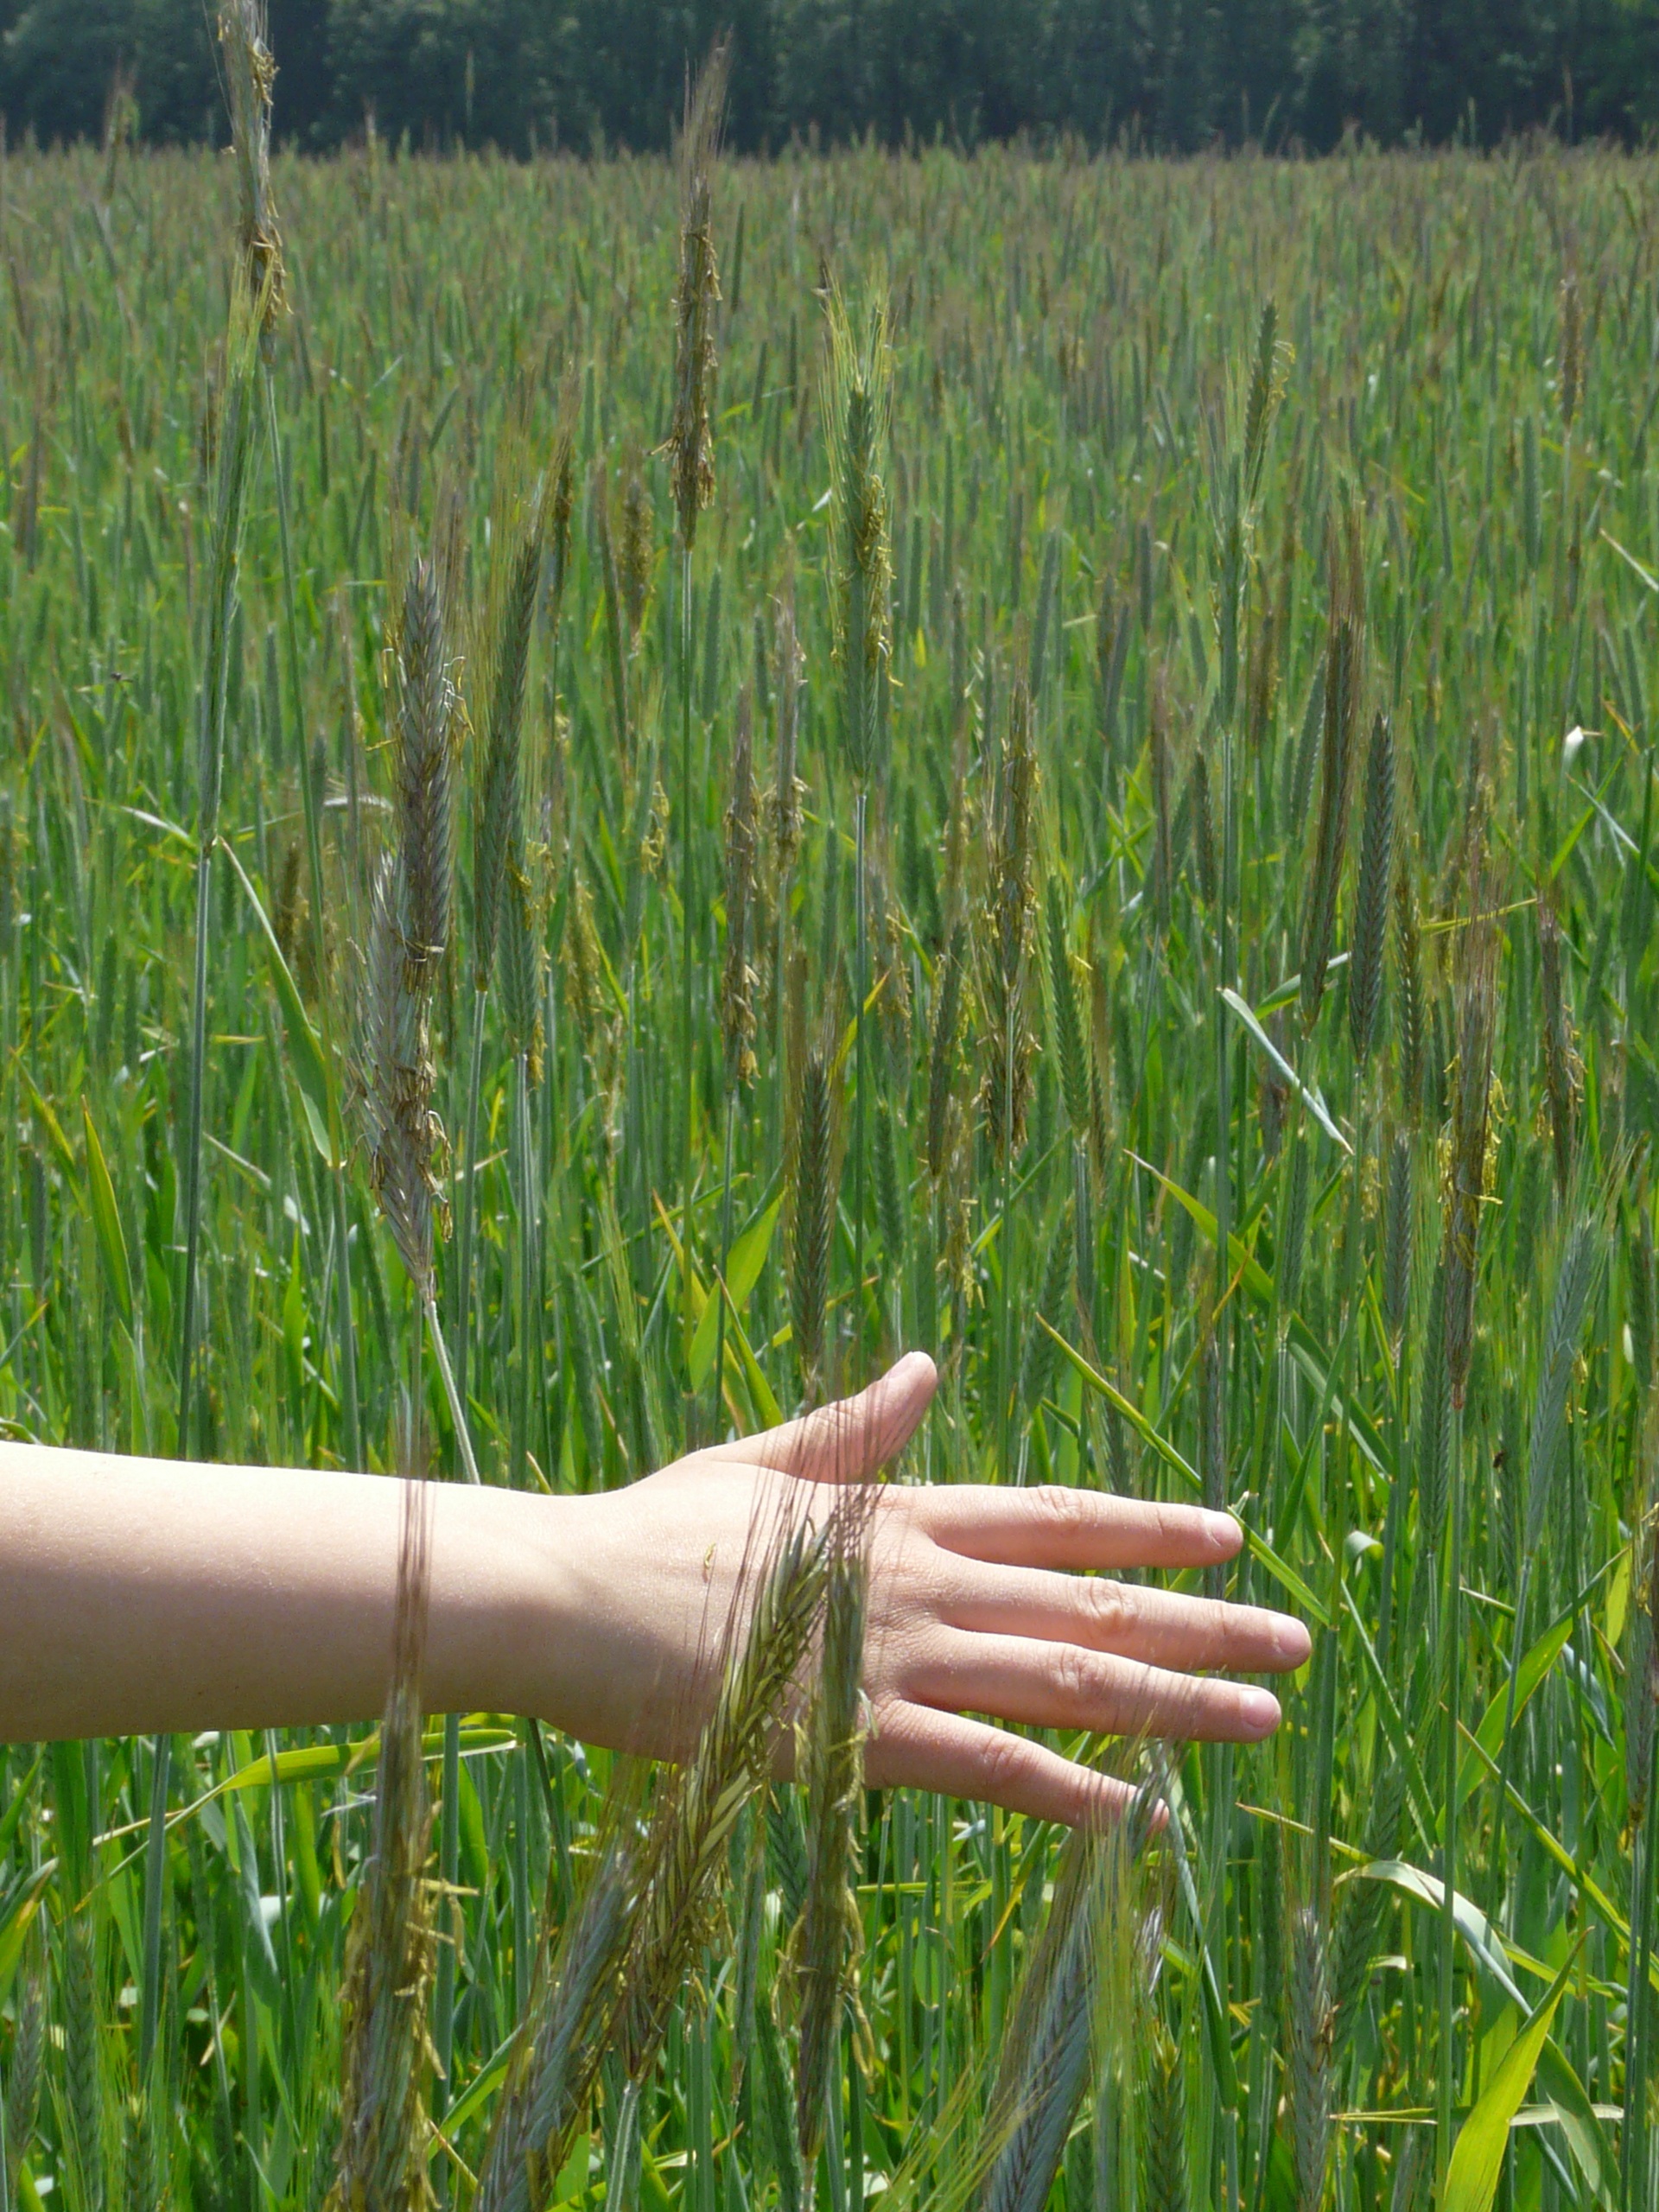
hand, nature, grass, plant, field, lawn, meadow, prairie, flower, food, green, crop, soil, child, freedom, agriculture, curiosity, grassland, wetland, plantation, see, feel, habitat, cane, paddy field, flowering plant, carefully, child's hand, chrysopogon zizanioides, grass family, plant stem, land plant, phragmites